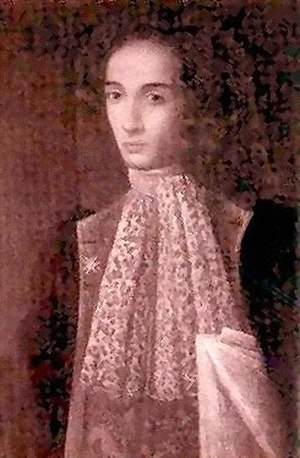
Alessandro Scarlatti / Liv / Tidlige år
Alessandro Scarlatti som ung.